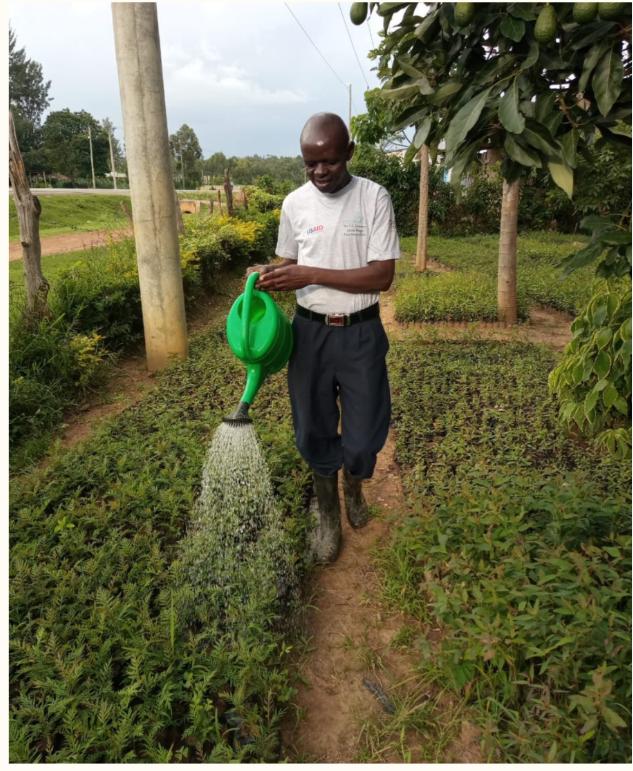
Mkulima akiwa katika eneo la shamba lililozungukwa na mimea yenye rangi ya kijani na miti yenye rangi ya kijani, hii inaashiria kilimo cha umwagiliaji akiwa anamwagilia kutumia maji.